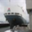
Label: ship